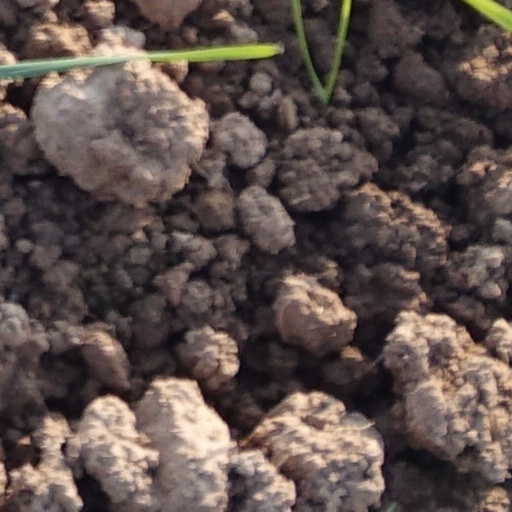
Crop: wheat